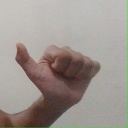
अक्षर: त